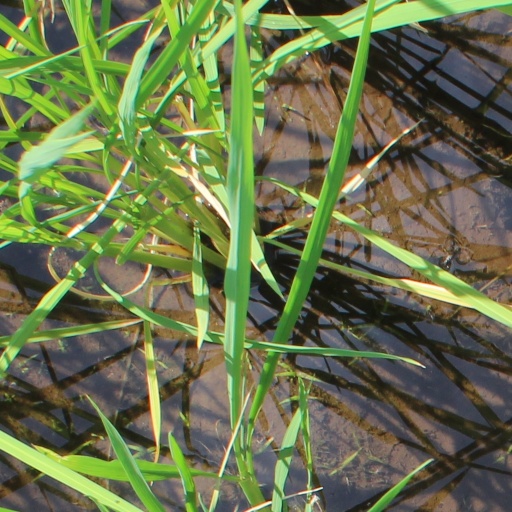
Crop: rice